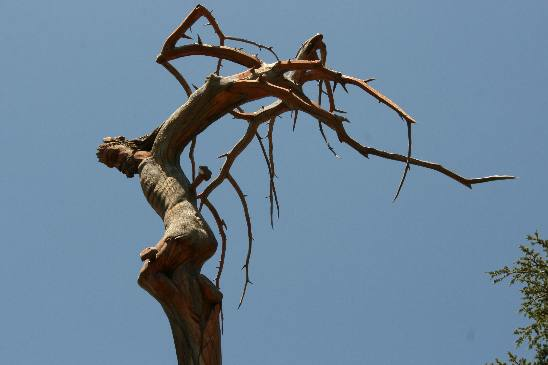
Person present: No